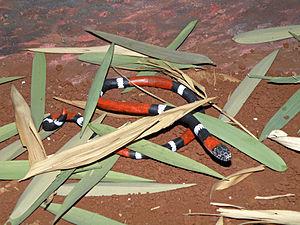
La province de Tucumán est une province de l'Argentine située au nord-ouest du pays. Elle a pour capitale la ville de San Miguel de Tucumán.
Micrurus est un genre de serpents de la famille des Elapidae. Ce sont des serpents venimeux de type « serpent corail ».
La province de Salta est une province de l'Argentine, située à l'extrême nord-ouest du pays. Elle est limitée au nord par la province de Jujuy et par la Bolivie, à l'est par le Paraguay, Formosa et la province du Chaco, au sud par les provinces de Santiago del Estero, de Tucumán et de Catamarca, enfin à l'ouest par le Chili.